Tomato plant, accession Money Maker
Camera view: bottom (45 deg); turntable rotation: 60 degrees
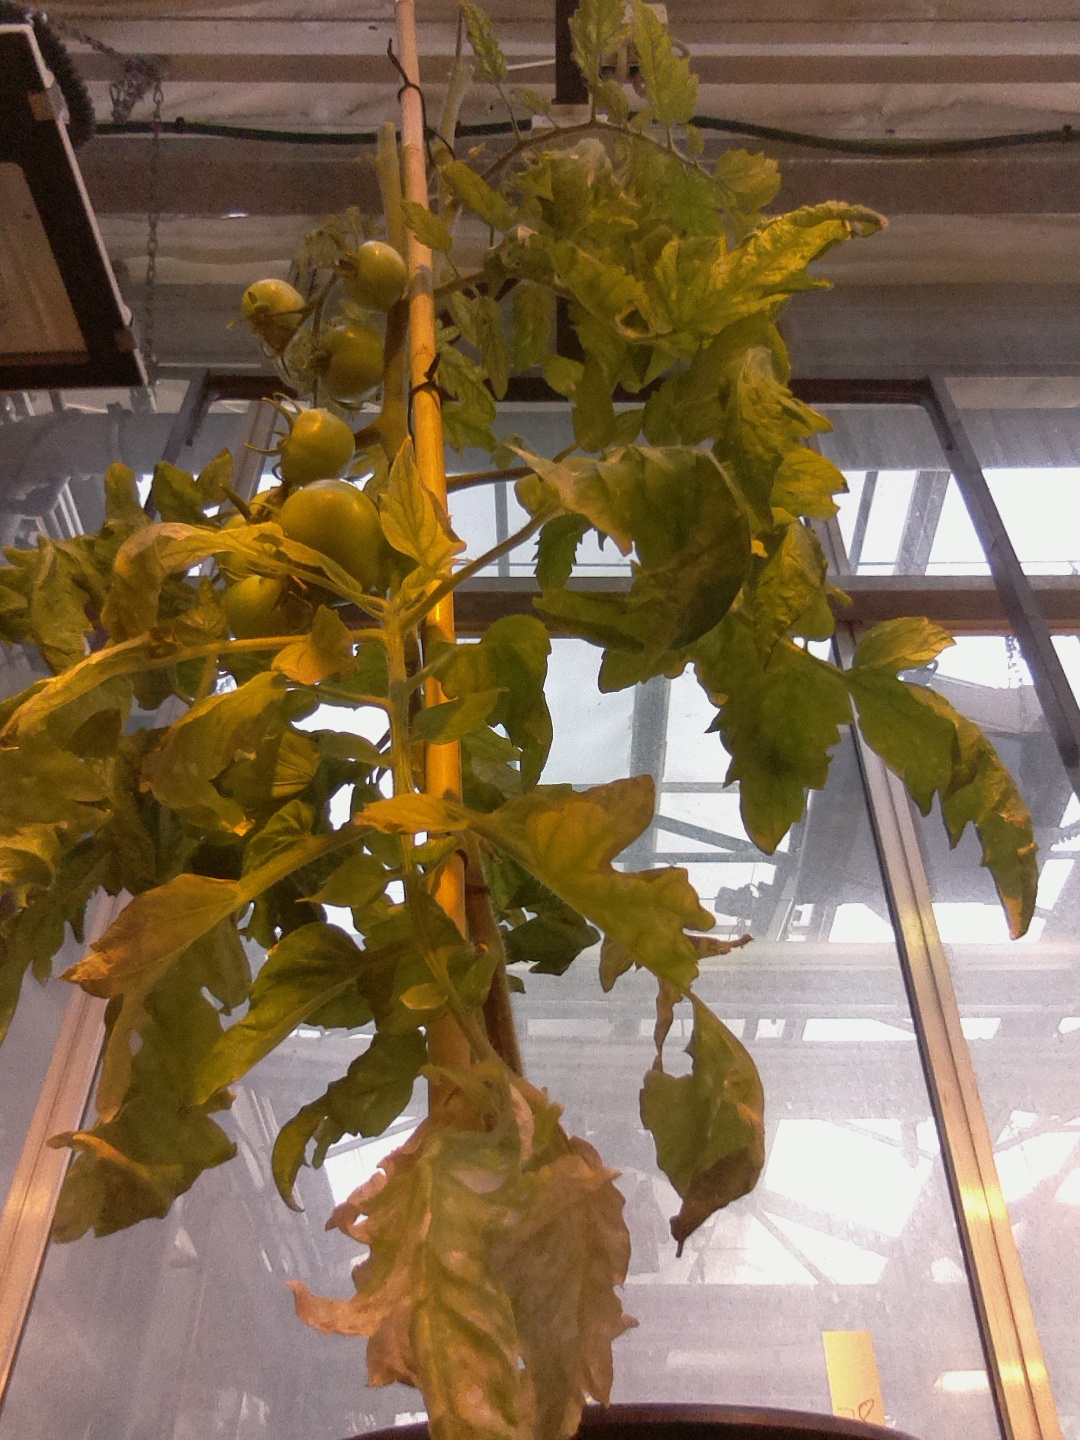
BBCH growth stage 79: 90% -100% of final fruit size